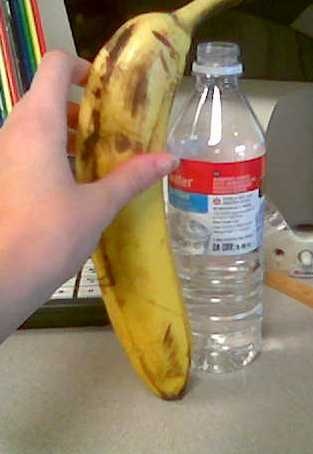
Label: Banana